Yuri Nikulin

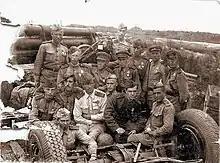
Yuri (second on the left, 1 row) with comrades, 1943-1944

Nikulin was born just after the end of the Russian civil war, in Demidov, Smolensk Oblast. His father Vladimir Andreyevich was a critic, an author of satirical plays and a director in Demidov's local drama theatre. Yuri’s mother Lidiya was an actress there. They got married in the early 1920s and in 1925 moved to Moscow.